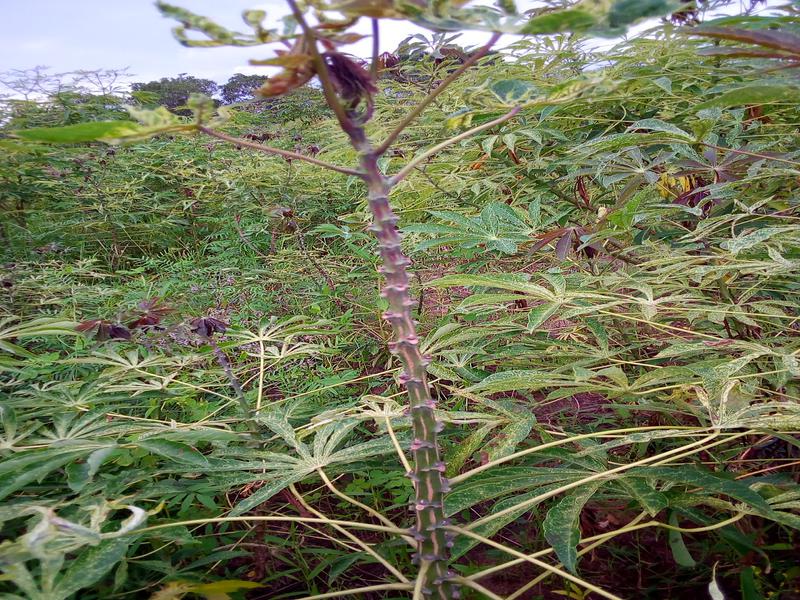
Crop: cassava
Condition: green_mottle